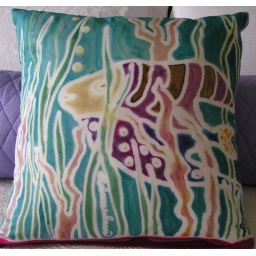
DD-P  18x18 square 100% silk pillow cover with zipper. Fish design in purples, golds and pinks on blue background